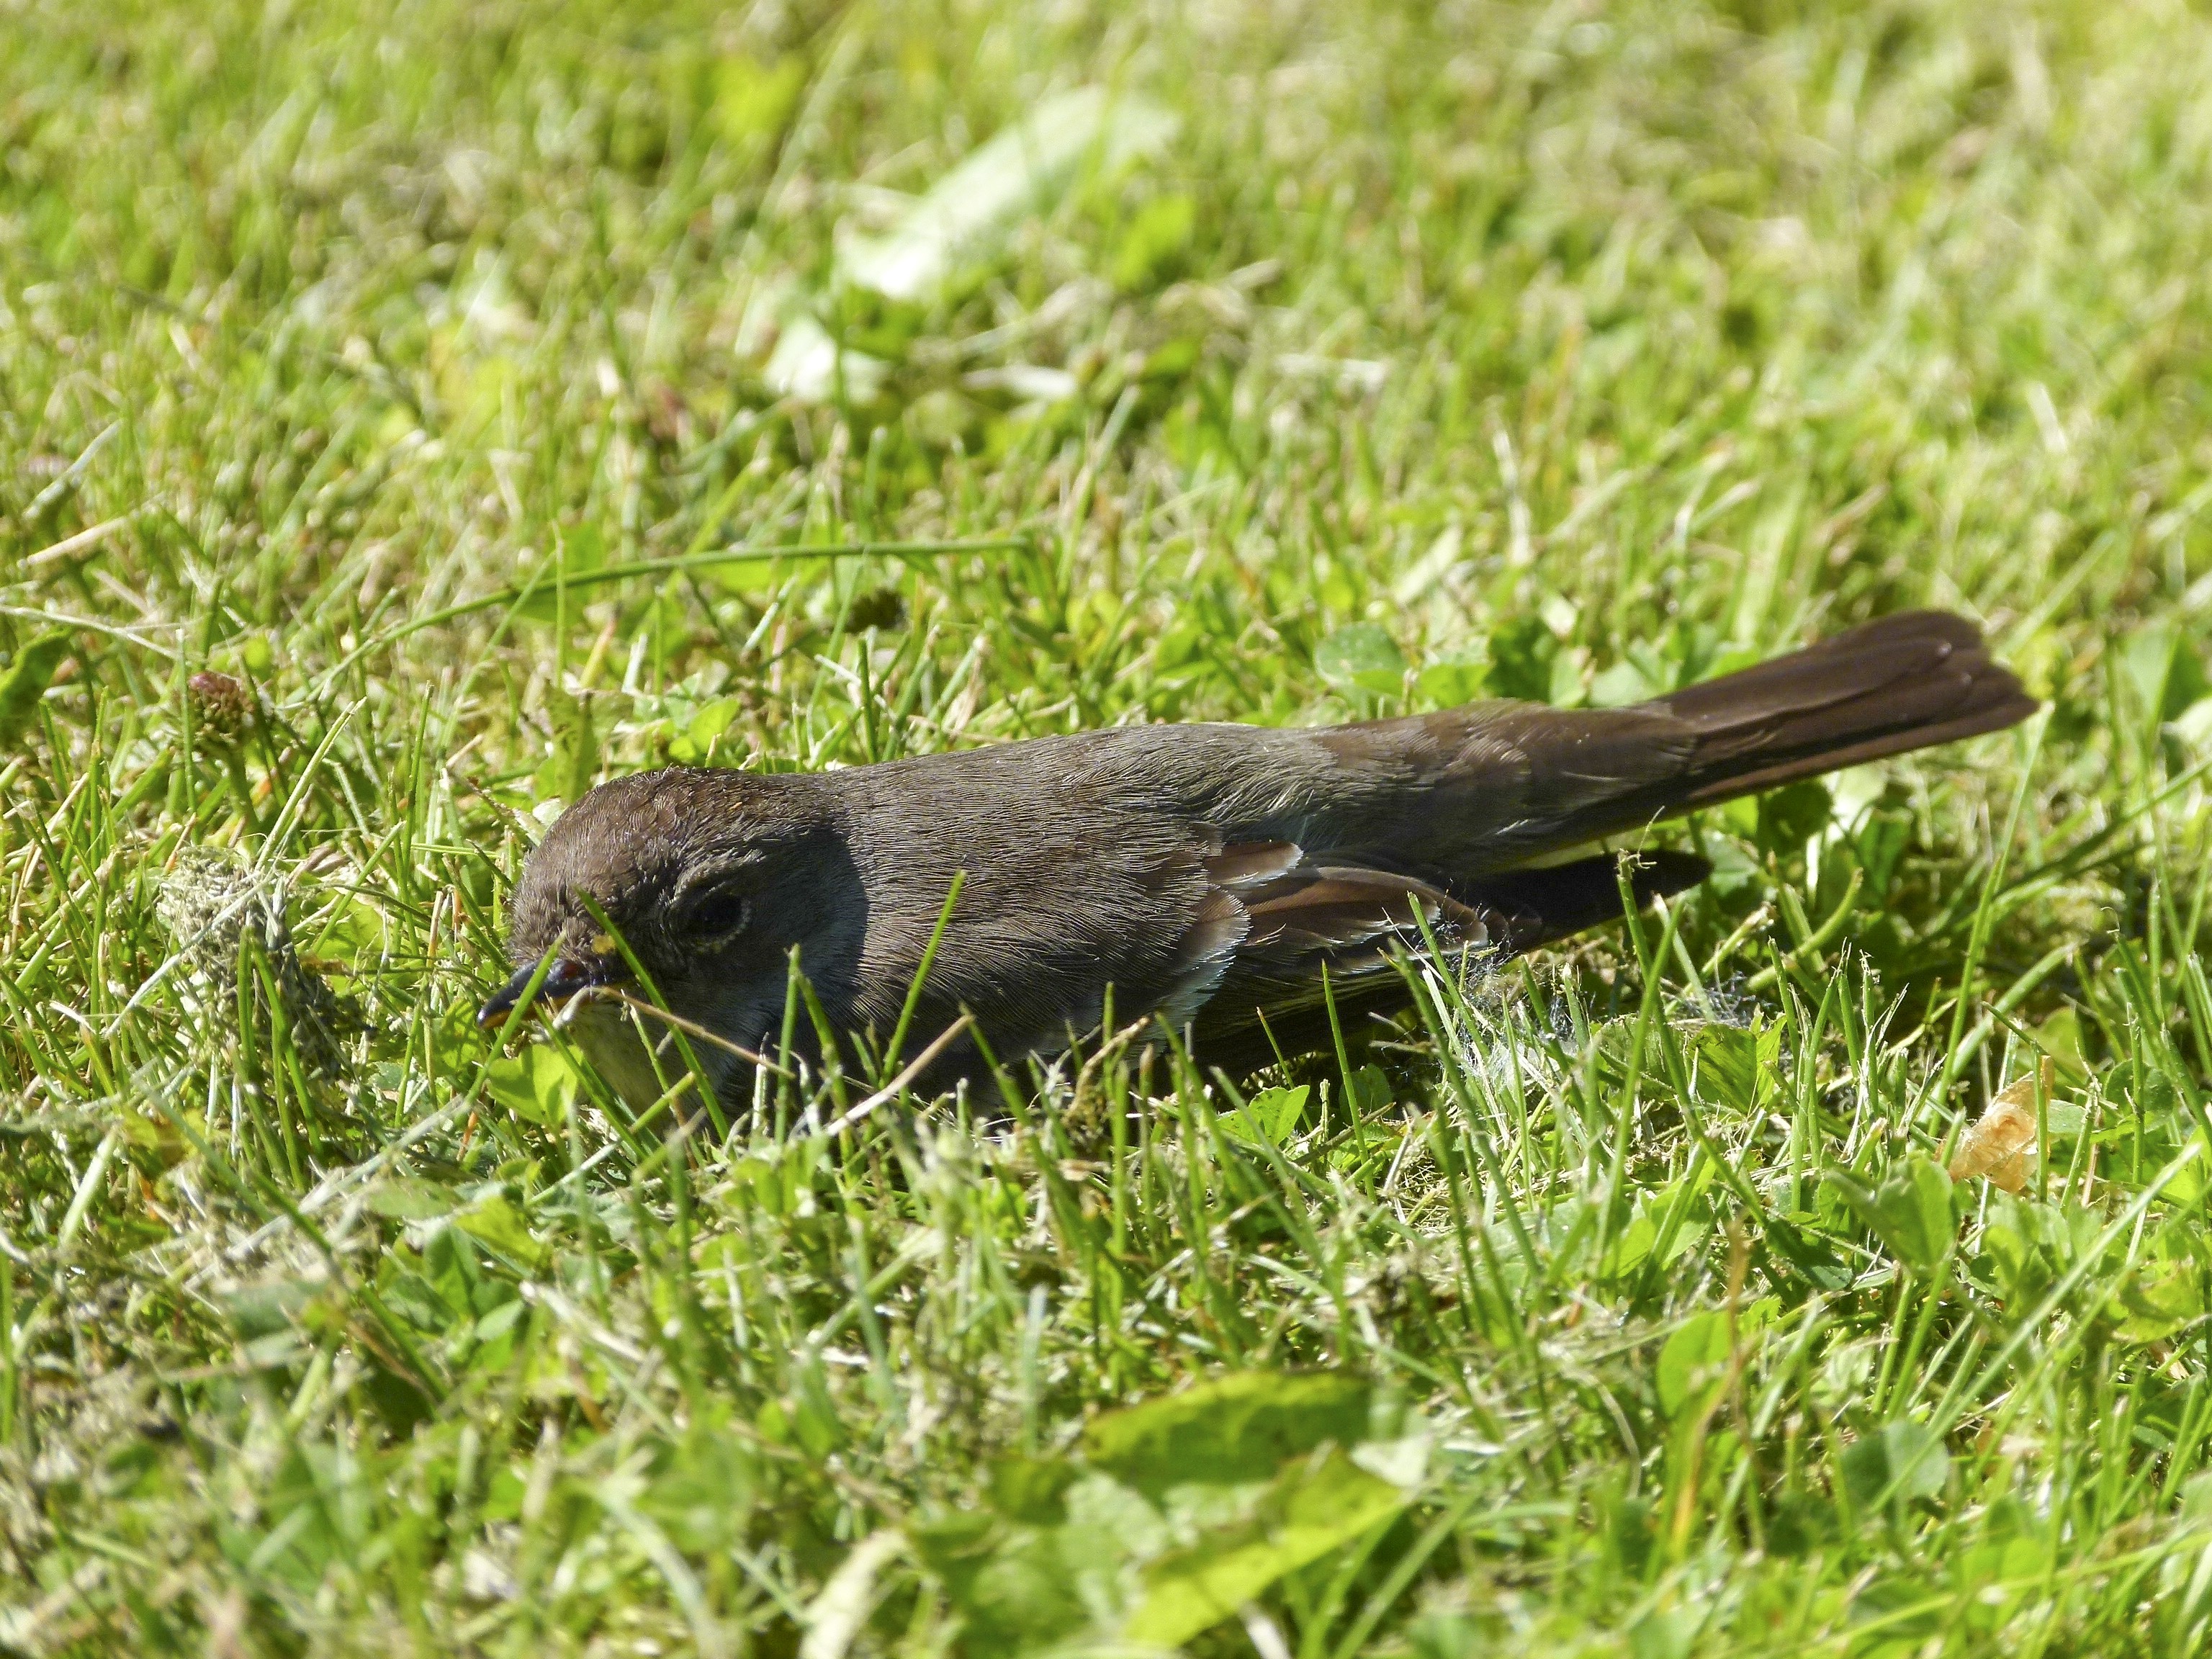
nature, grass, bird, lawn, animal, wildlife, green, fauna, close up, wild life, vertebrate, sparrow, feathered, sperling, perching bird